Maradi Region

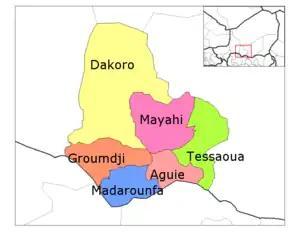
Departments of Maradi (old borders)

The Niger-Nigeria border dips south below the Region's capital, forming an area sometimes called the "breadbasket" of Niger. While tobacco, mangoes, wheat, soy beans and even cotton are cultivated in some areas, the predominant crops are groundnuts, grown as a commercially, and millet, sorghum and cow peas, typically grown for domestic consumption.